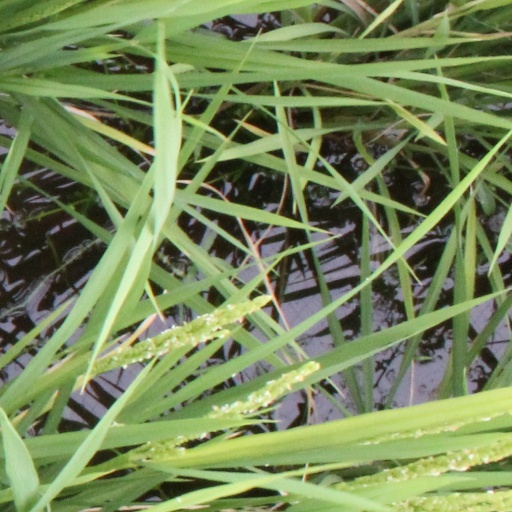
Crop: rice